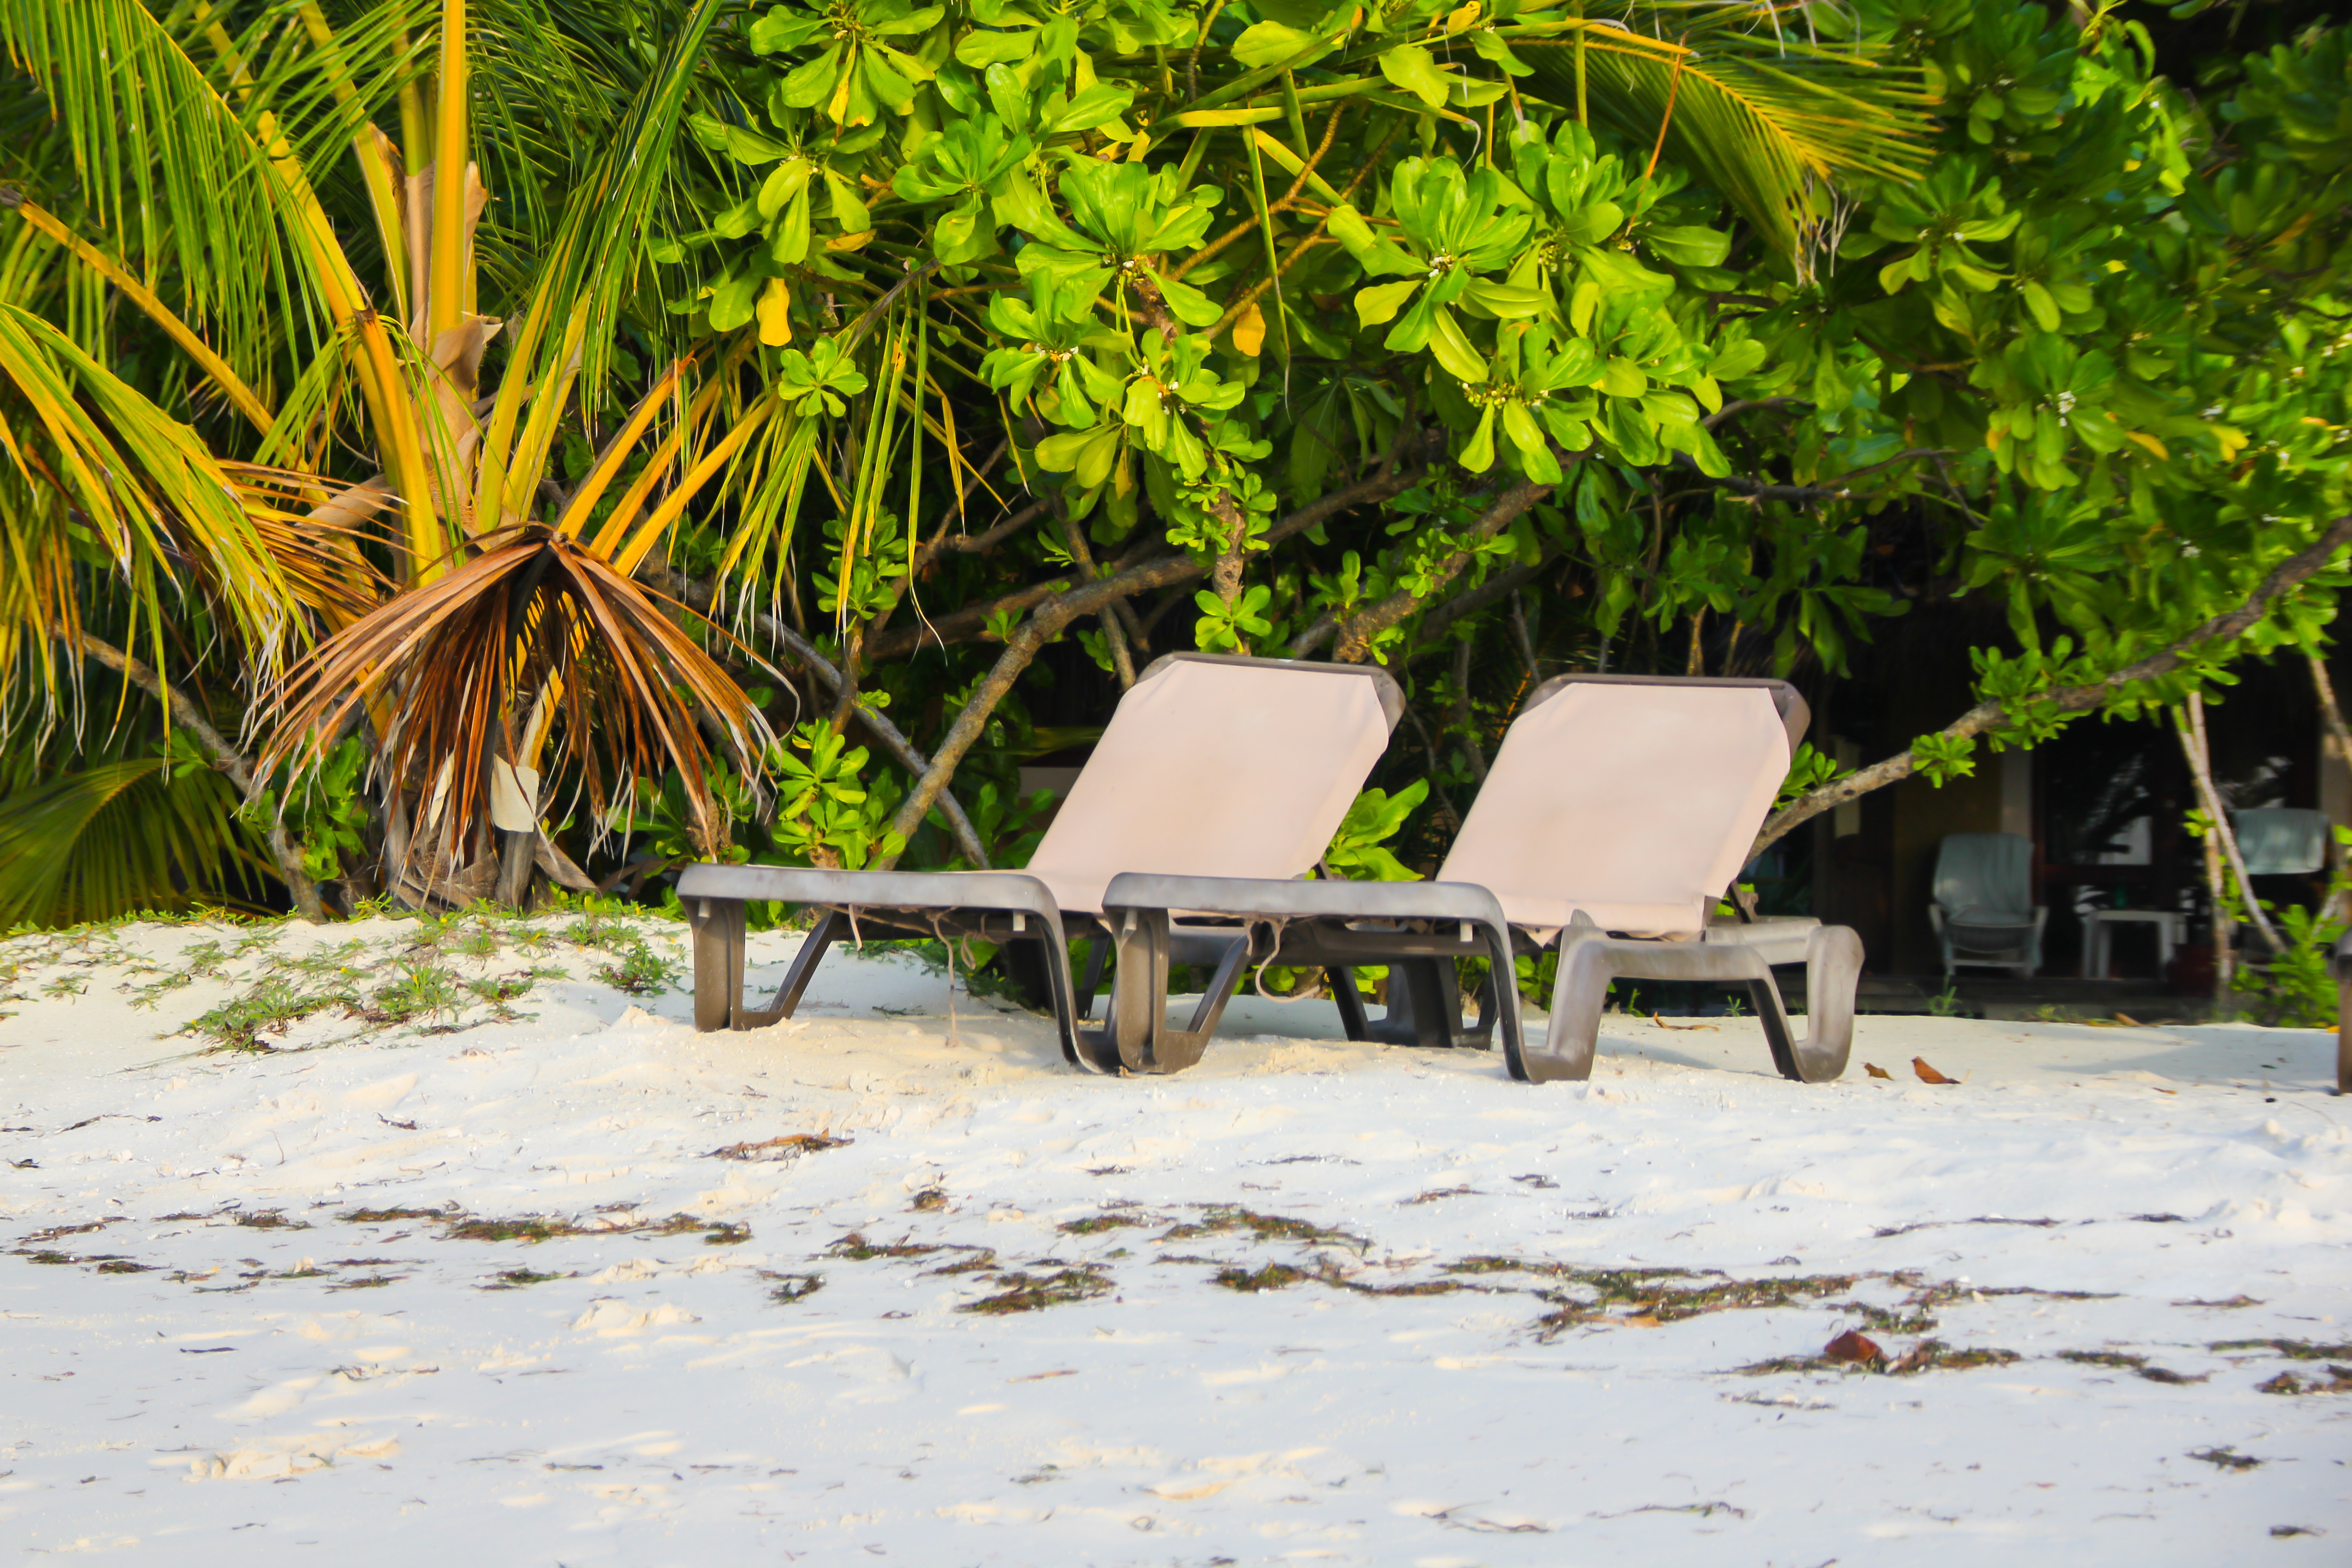
beach, sea, coast, tree, wood, sun, summer, relax, palm, tropical, peaceful, island, caribbean, quiet, palm trees, beach chair, arecales